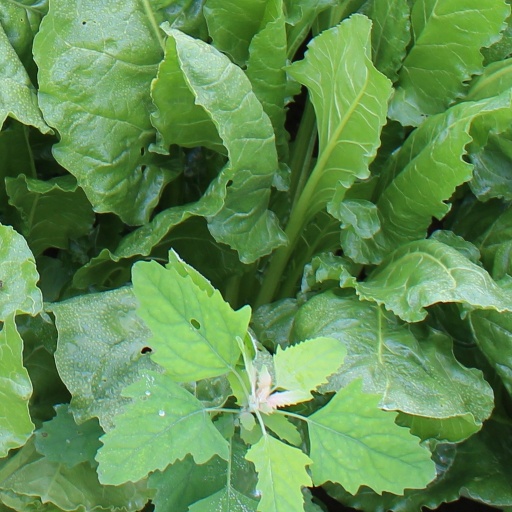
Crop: sugar beet